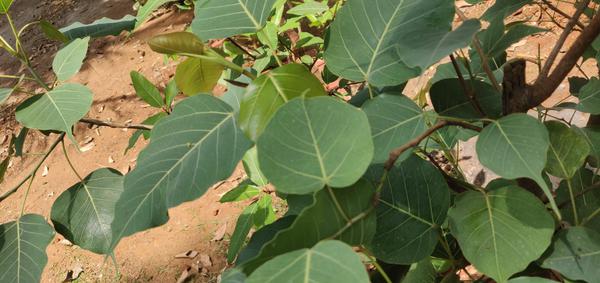
Plant: Arali